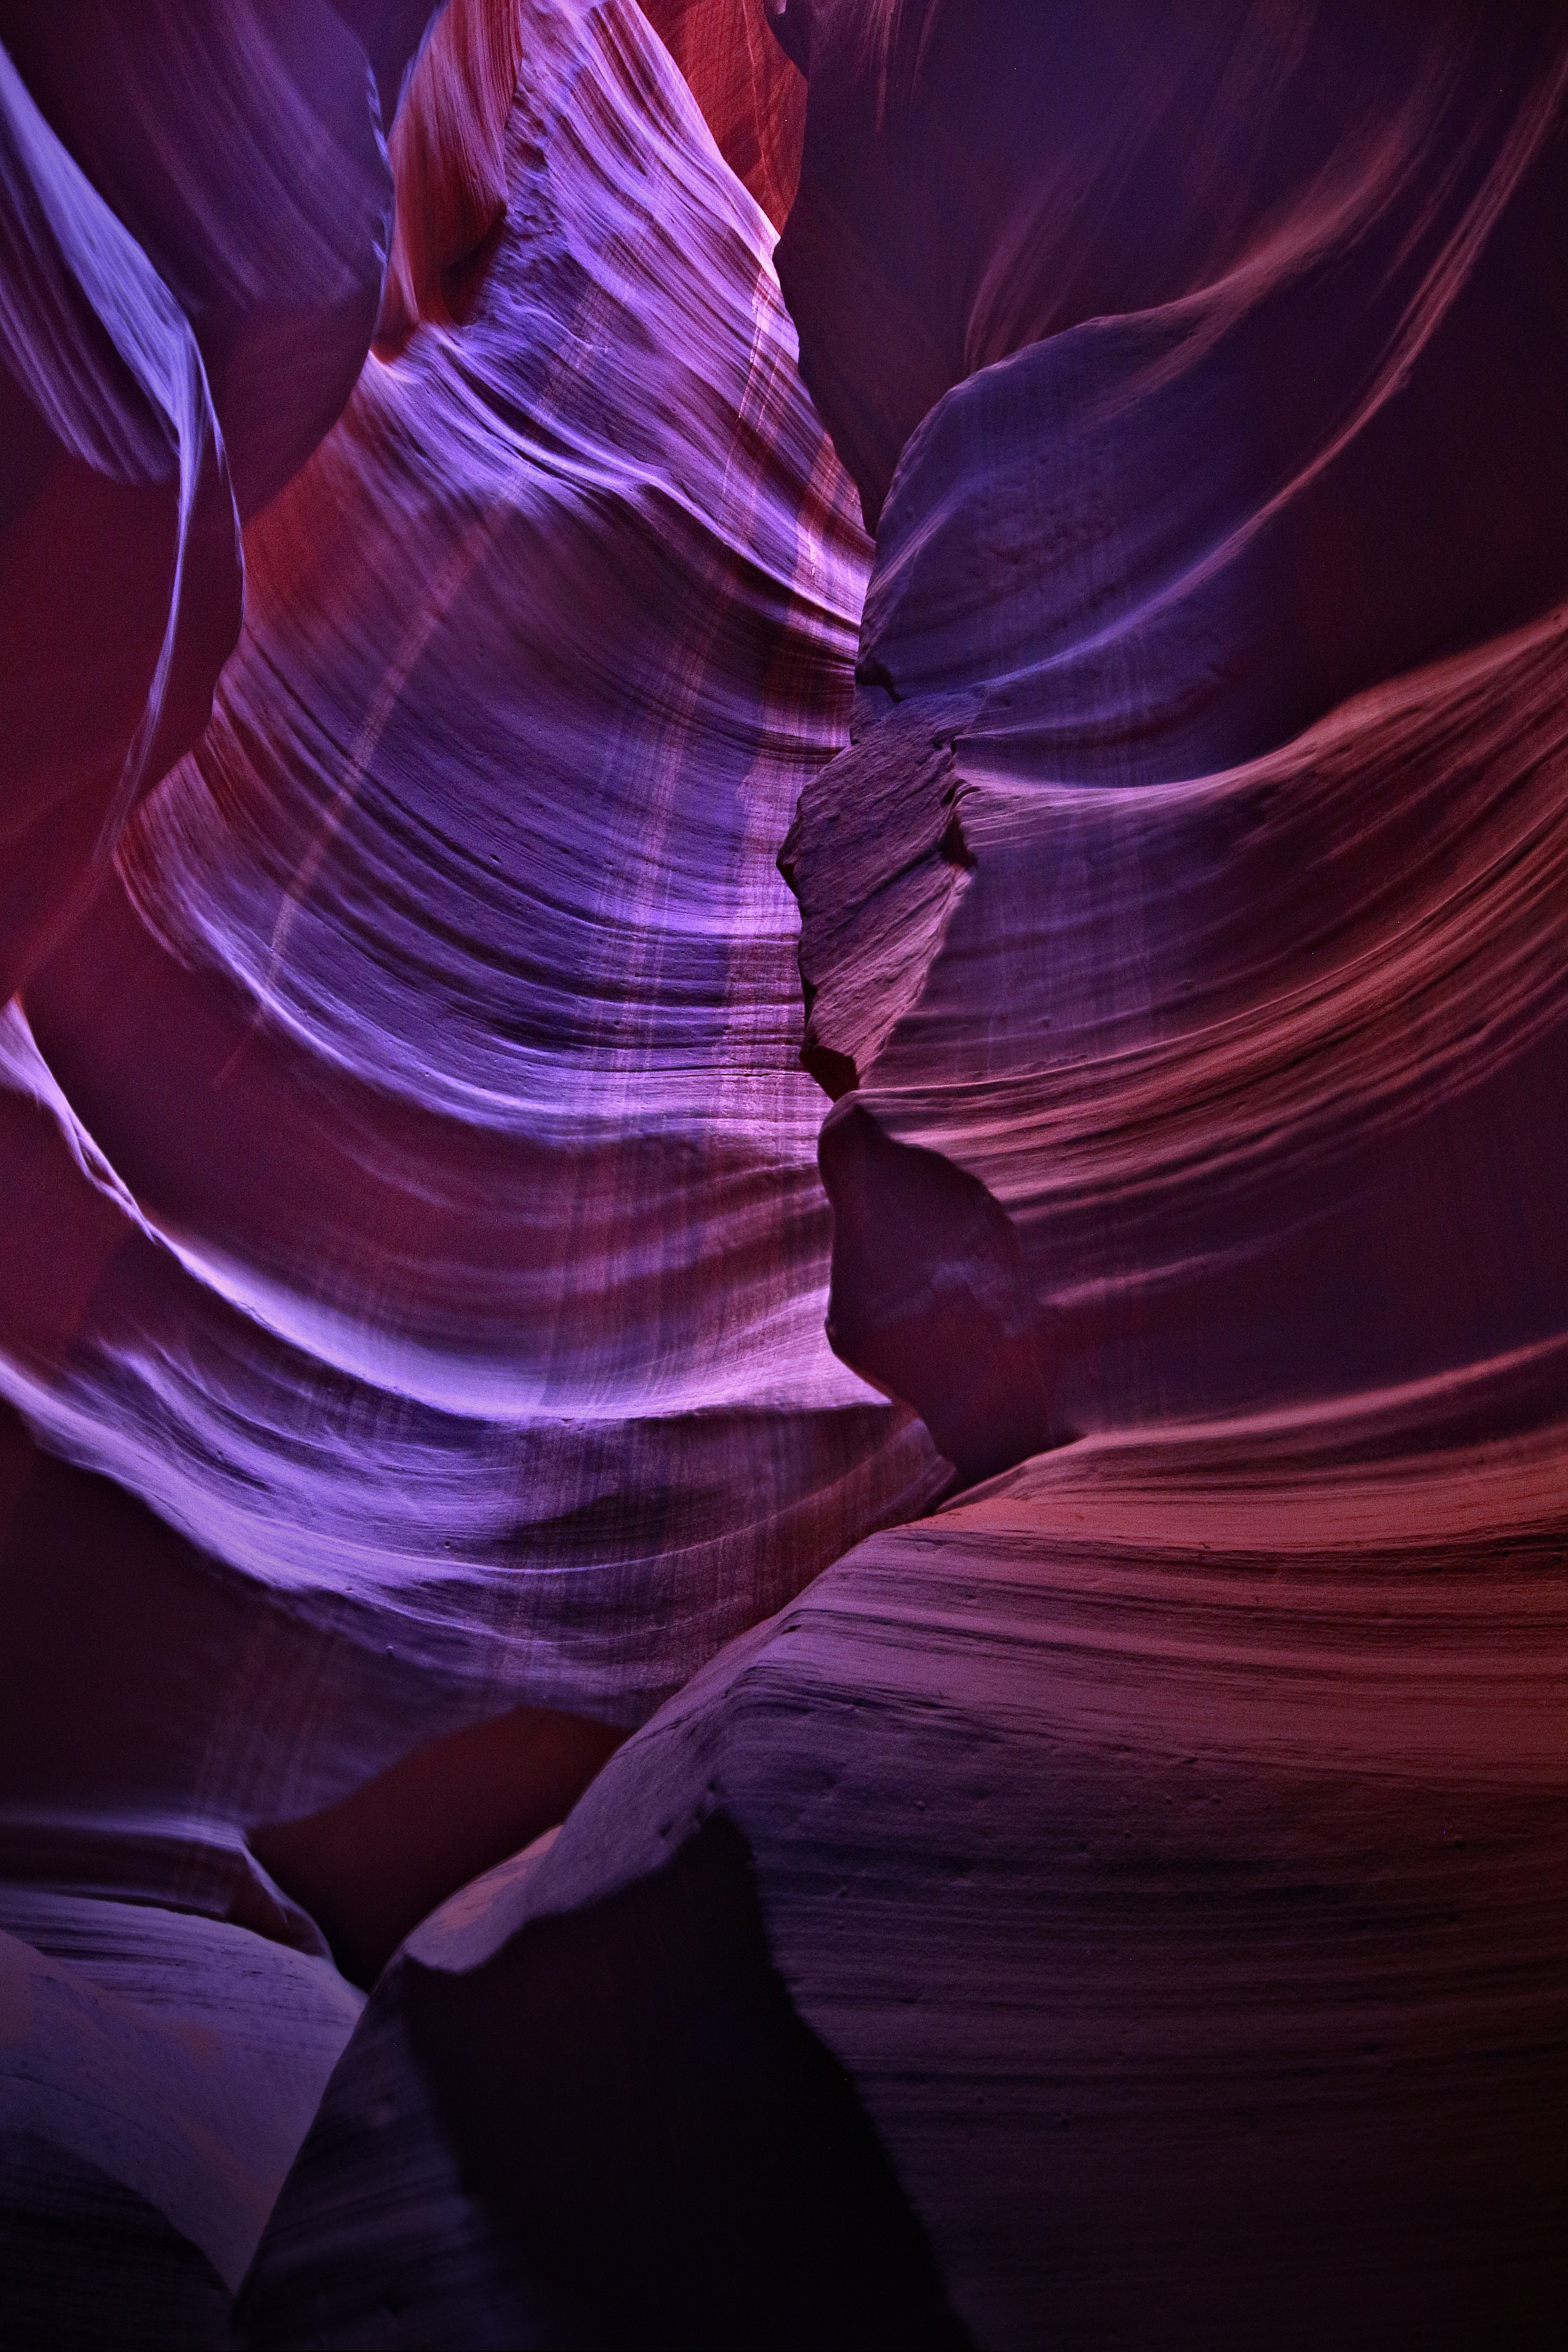
purple, canyon, light, violet, muscle, magenta, graphics